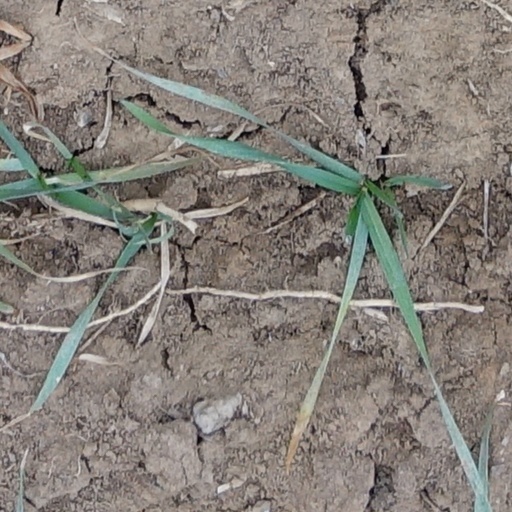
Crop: wheat